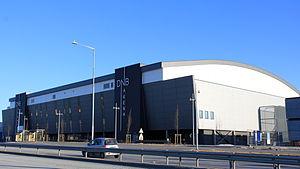
Le DNB Arena est une patinoire de hockey sur glace situé à Stavanger en Norvège. Ouvert au début de la saison 2012-2013 de la GET-ligaen, il dispose d'une capacité de 4 500 places pour les rencontres de hockey sur glace et de 6 000 en configuration pour les concerts, incluant 36 loges privées. Contrairement aux autres patinoires du pays qui suivent les règles de la Fédération internationale de hockey sur glace, la taille de la glace du DNB Arena correspond à celles des patinoires de la Ligue nationale de hockey. Le bâtiment d'une superficie de 16 500 m² est dessiné par la maison d'architectes Arkitektkontoret Jobb et est nommé après le groupe bancaire norvégien DNB.